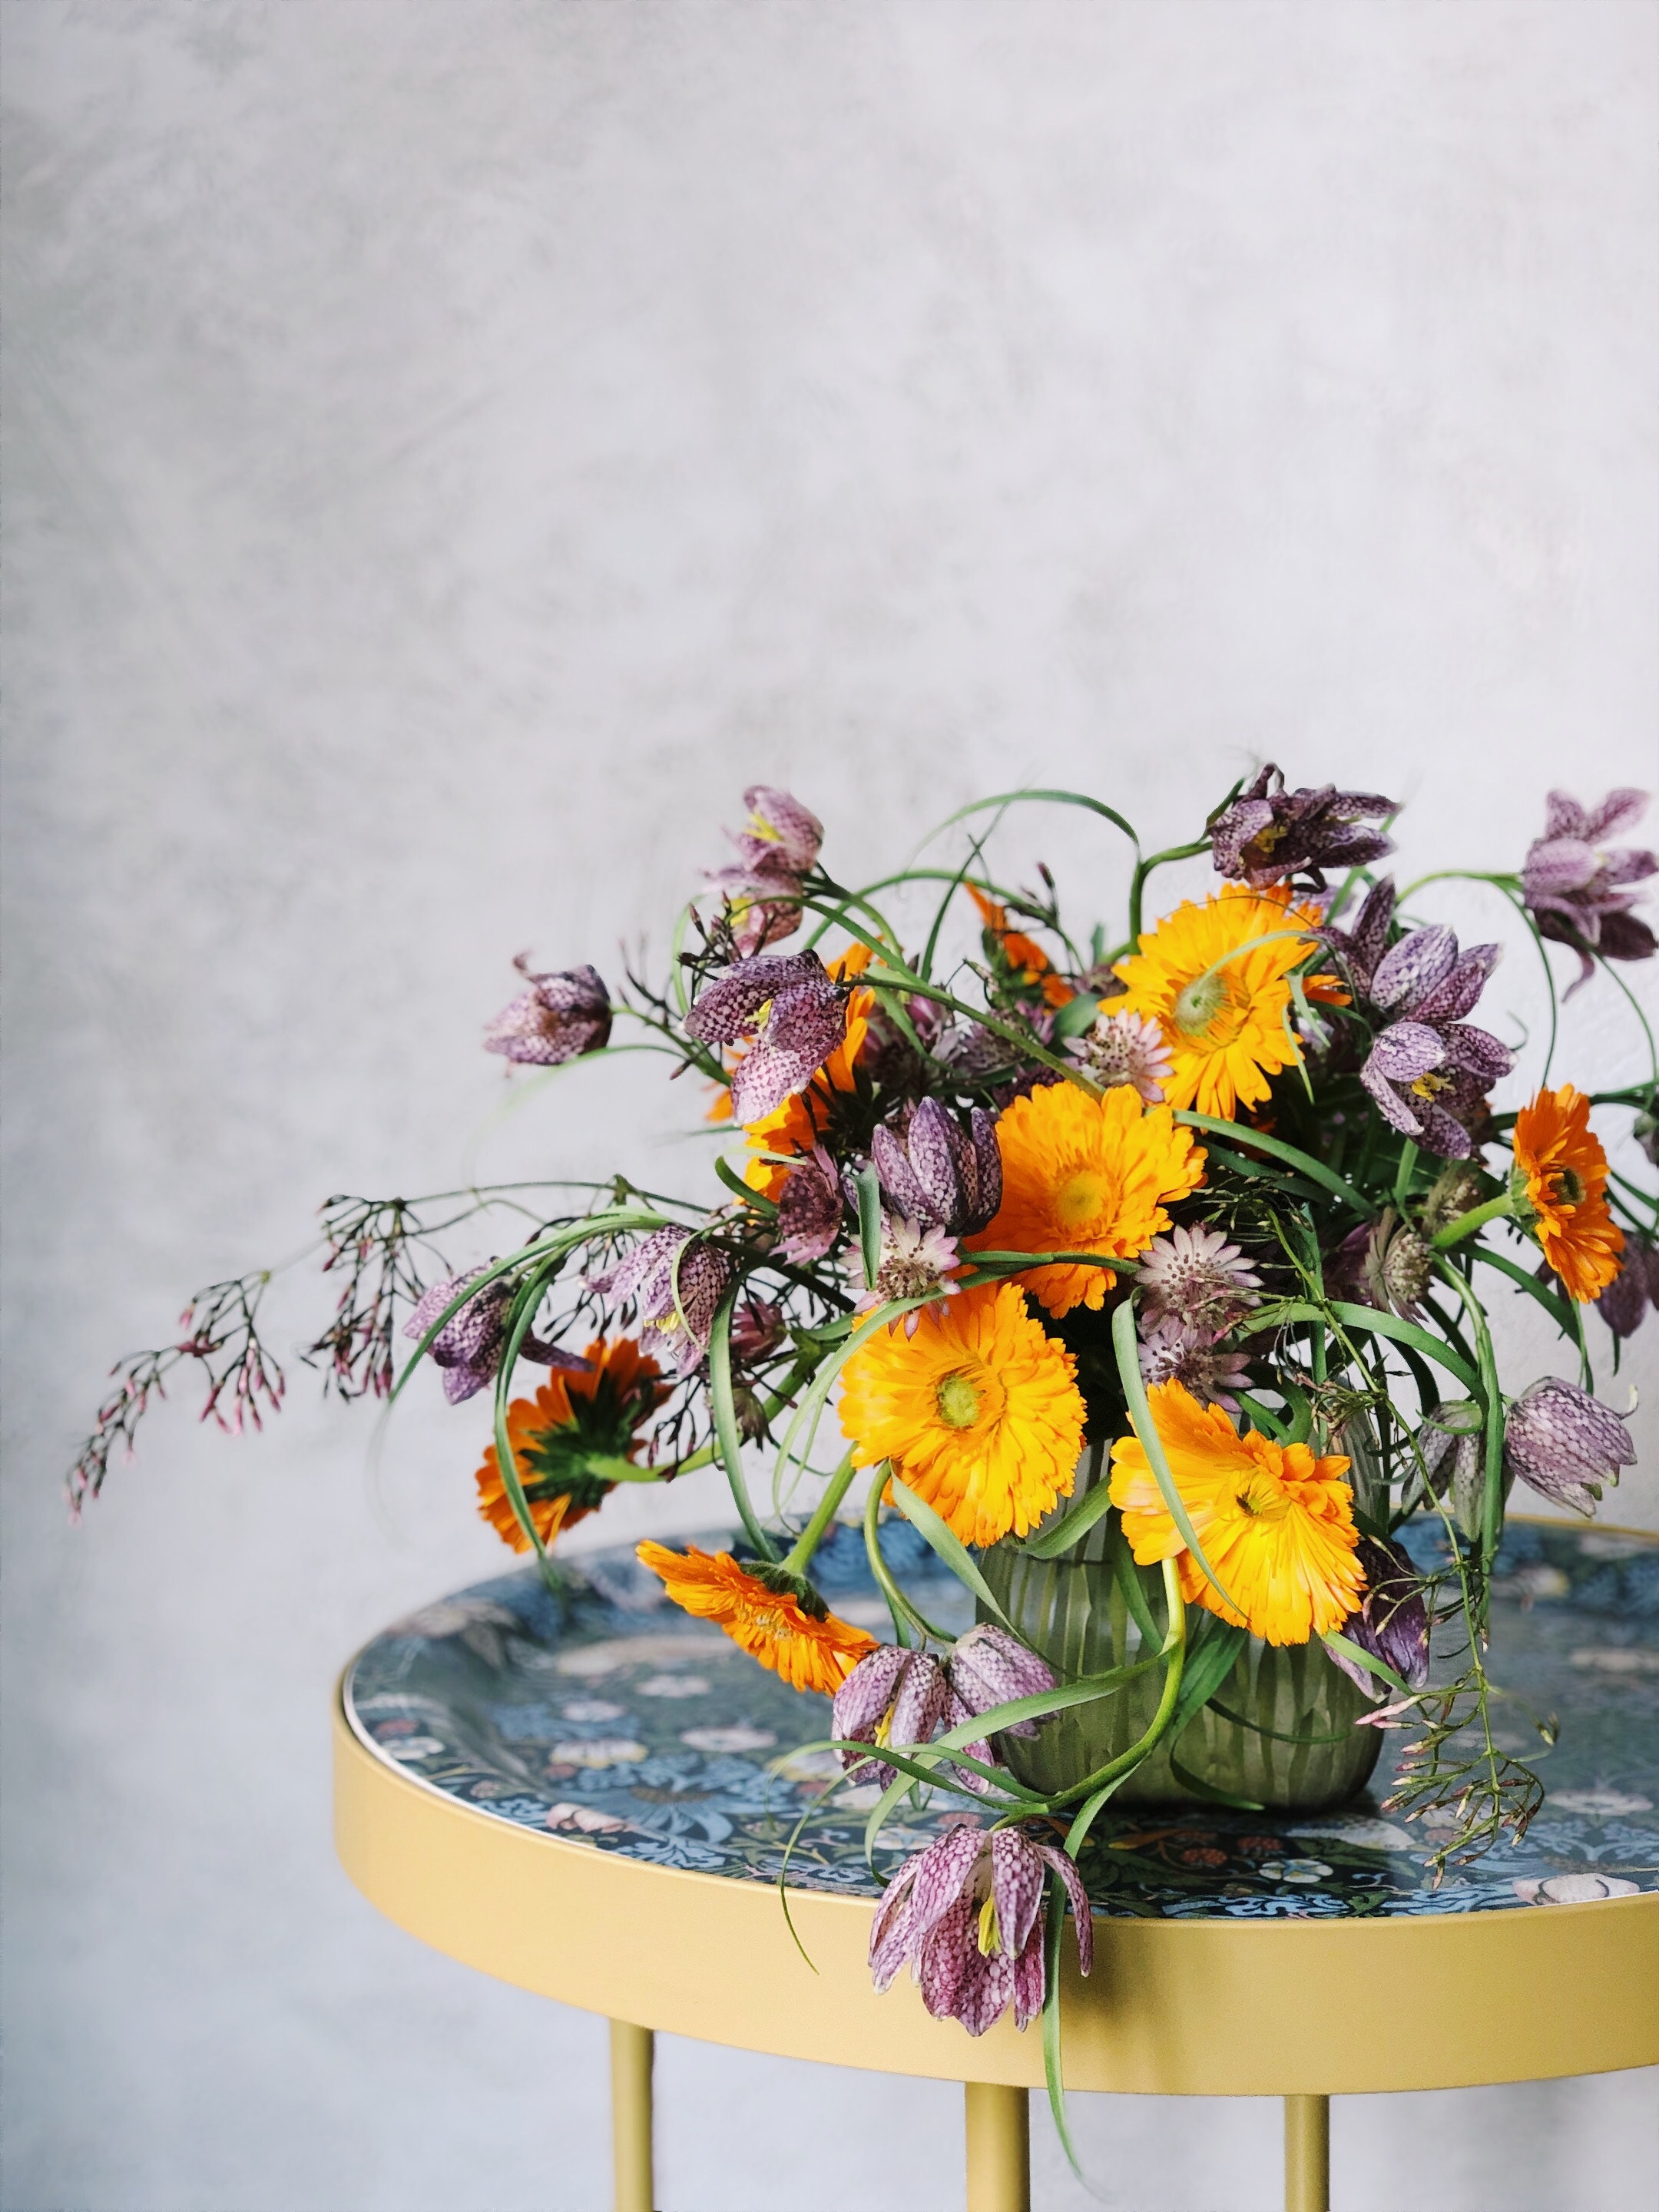
flower, floristry, flower arranging, floral design, bouquet, cut flowers, plant, ikebana, still life photography, still life, yellow, flowerpot, botany, wildflower, spring, artwork, art, flowering plant, centrepiece, table, petal, wallflower, tableware, artificial flower, building, plant stem, twig, herbaceous plant, tulip, vase, houseplant, painting, alstroemeriaceae